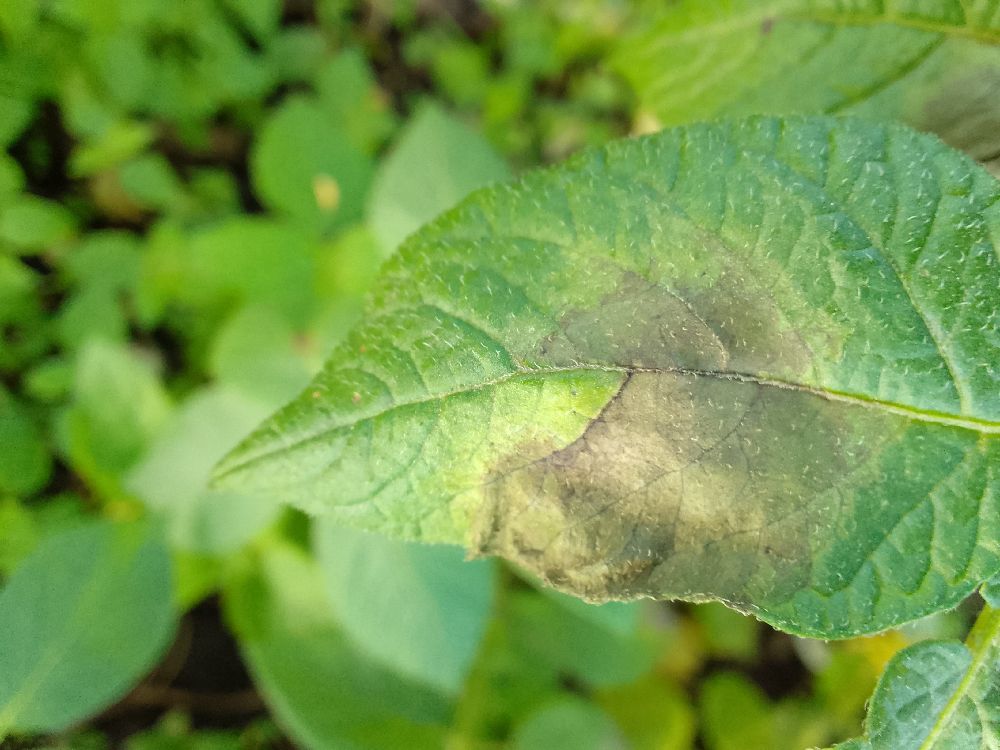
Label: Late blight